Anglo-Norman invasion of Ireland

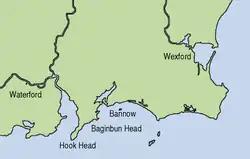
A map showing the locations of Bannow, Baginbun, Wexford and Waterford

By 1170, Strongbow appears to have been funded financially for his invasion by a Jewish merchant by the name of Josce of Gloucester: "Josce, Jew of Gloucester, owes 100 shillings for an amerciament for the moneys which he lent to those who against the king's prohibition went over to Ireland." In May of that year, Raymond FitzGerald landed at Bannow Bay with at least 10 knights and 70 archers. This was the advance guard for Strongbow's army and was to be the springboard for an assault on Waterford.